Mountjoy, Durham

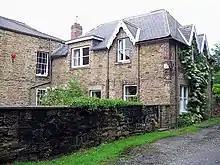
Grade II listed Hollingside House, now the university vice-chancellor and warden's residence

Mountjoy or Mount Joy is an escarpment above the valley of the River Wear approximately southeast of the city of Durham, England, rising to a height of slightly over . Its name comes from medieval pilgrims travelling to Durham Cathedral, who would get their first close view of the cathedral after climbing the southern scarp face. Modern pilgrims continue to use this route, and the view from the top of Mountjoy is one of the key viewpoints of the Durham Castle and Cathedral World Heritage Site. The site is also associated with legends of the arrival of St Cuthbert's body in Durham. Archaeology has identified a Bronze Age enclosure, a possible Neolithic or Bronze Age settlement, and Iron Age and Romano-British field systems on Mountjoy.